Jeff Ballard (baseball)

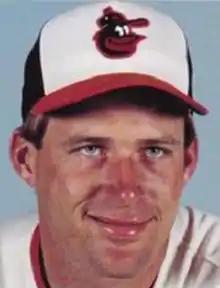
Ballard with the Baltimore Orioles in 1988

Jeffrey Scott Ballard (born August 13, 1963) is an American former professional baseball pitcher. He played in Major League Baseball (MLB) from to for the Baltimore Orioles and Pittsburgh Pirates.